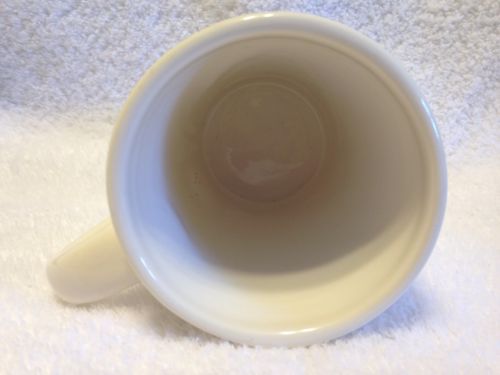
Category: mug